Johnny Lingo

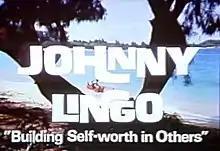
Title Card

Johnny Lingo is a 1969 short film directed by Wetzel O. Whitaker. The film and later remake are based on a short story by Patricia McGerr, originally published in a 1965 issue of "Woman's Day". The 24-minute film was produced by Brigham Young University, but does not specifically mention The Church of Jesus Christ of Latter-day Saints (LDS Church) outside of the credits.